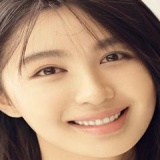
diễn viên Lý Phi Nhi